Canada–Kosovo relations

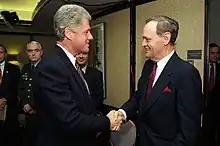
Former Prime Minister Jean Chrétien and Former President Bill Clinton worked together to help support Kosovo during and after the war in 1999.

Canada was one of the early supporters of Kosovo’s independence, officially recognizing the country on March 18, 2008. The Canadian government has consistently supported Kosovo’s sovereignty and its efforts for international recognition. Canada maintains diplomatic relations with Kosovo through its embassy in Zagreb, Croatia, and has an office in Prishtina.